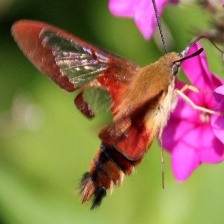
Species: HUMMING BIRD HAWK MOTH